Lorenzana

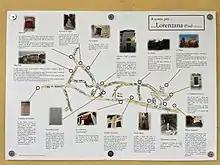
A stroll around Lorenzana, as displayed on the side of the Osteria dei Vecchi Sapori.

The inhabitants are known as "Lorenzanesi". Economic activity is agricultural primarily based on cereals, wine and olives. From the earliest records the village was managed under the jurisdiction of the Archbishop of Pisa. In 1406 when the Republic of Pisa collapsed, the village fell under the Republic of Florence. In 1783 control passed to Pietro Leopoldo of Lorena and this persisted until the Unification of Italy in 1861.